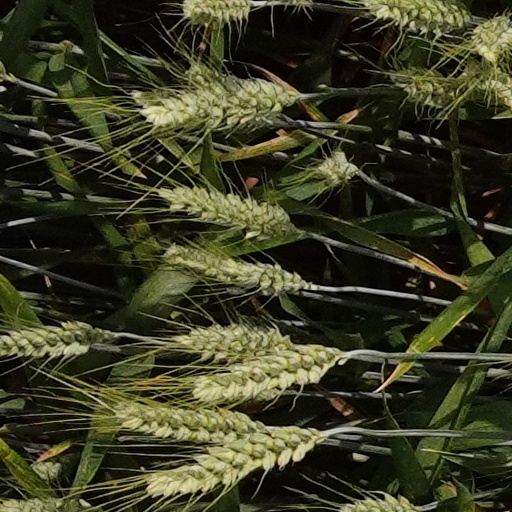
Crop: wheat